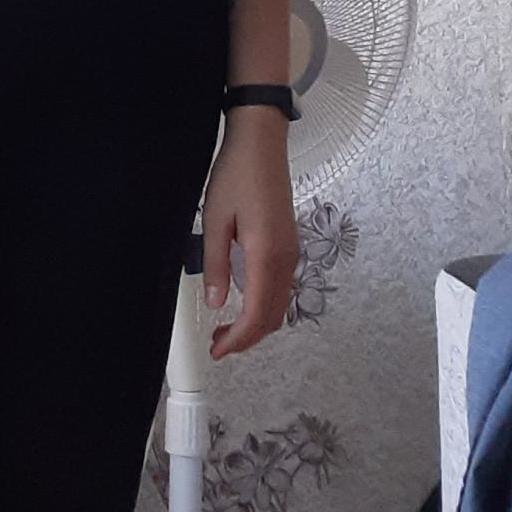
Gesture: no_gesture